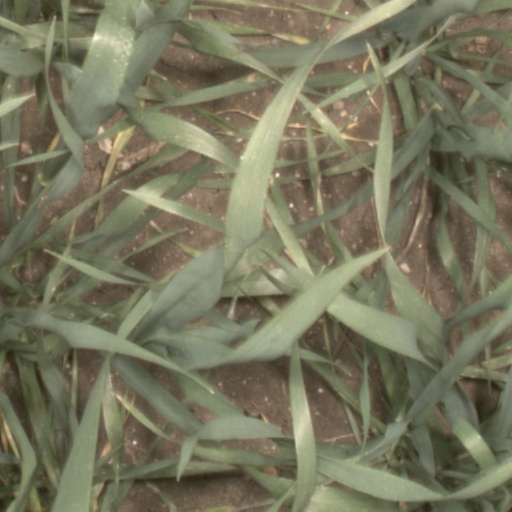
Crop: wheat